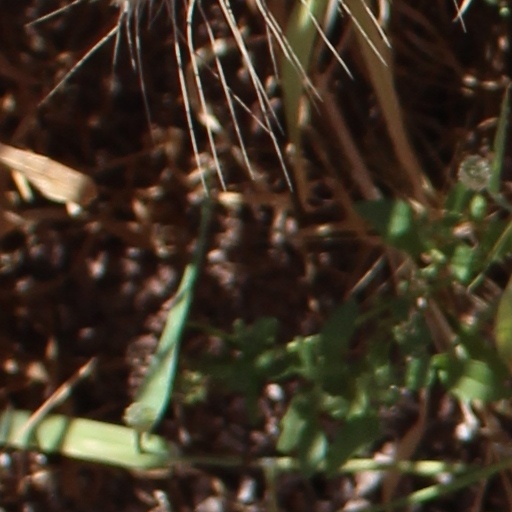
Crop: wheat